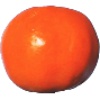
Label: Clementine 1